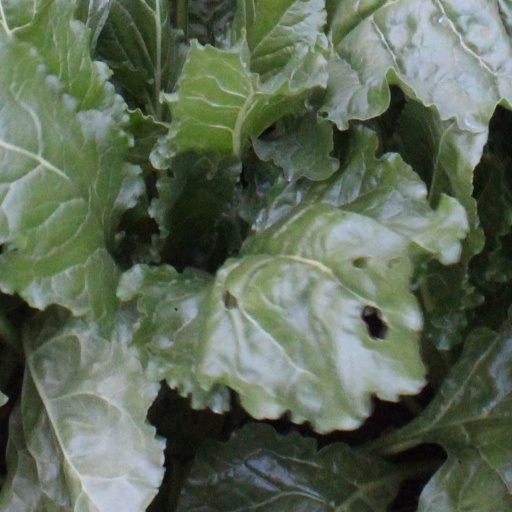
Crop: sugar beet